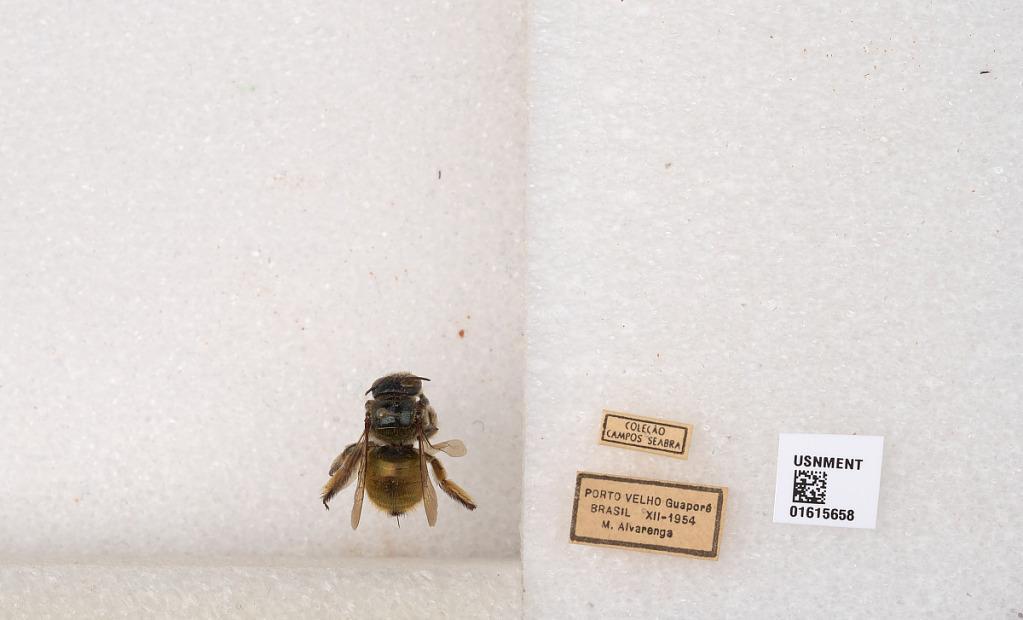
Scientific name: Xylocopa (Schonnherria) ornata Smith
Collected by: M. Alvarenga
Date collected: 1954-12-1
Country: Brazil
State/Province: Mato Grosso
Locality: Porto Velho, Guapore